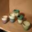
Label: bowl